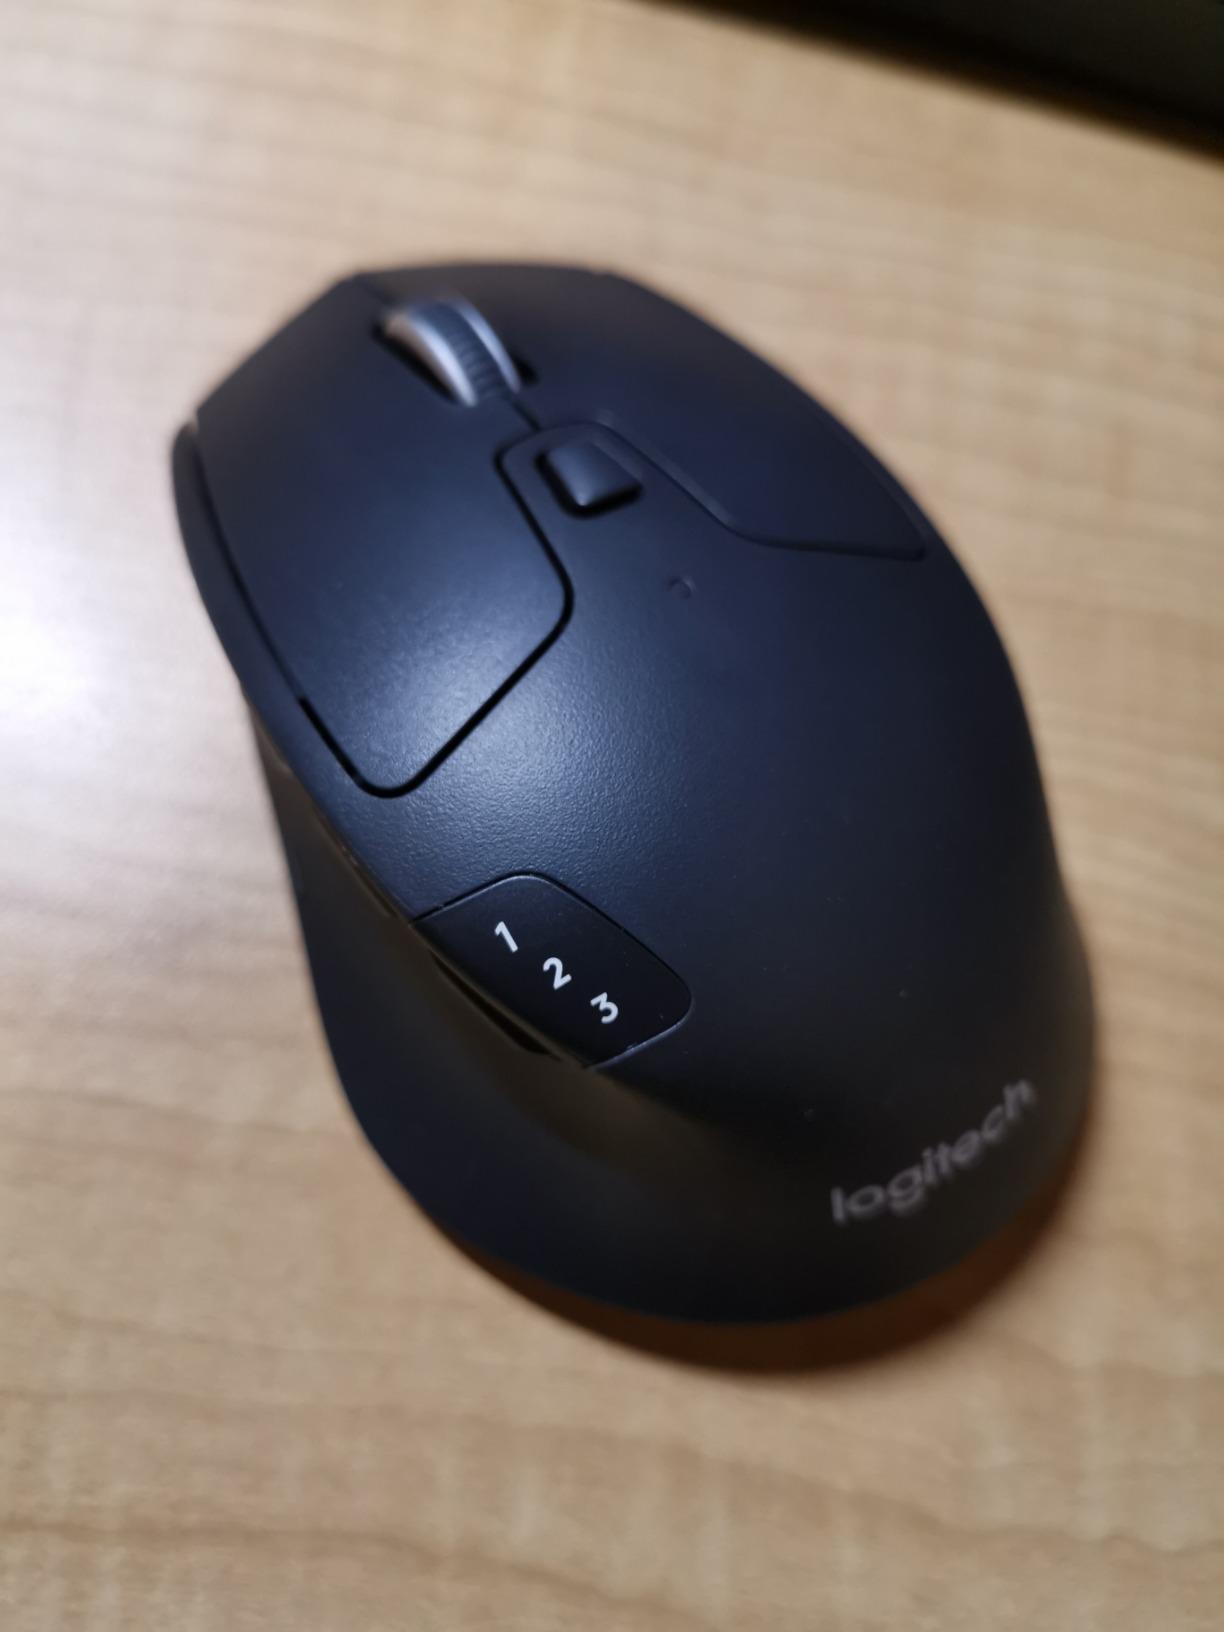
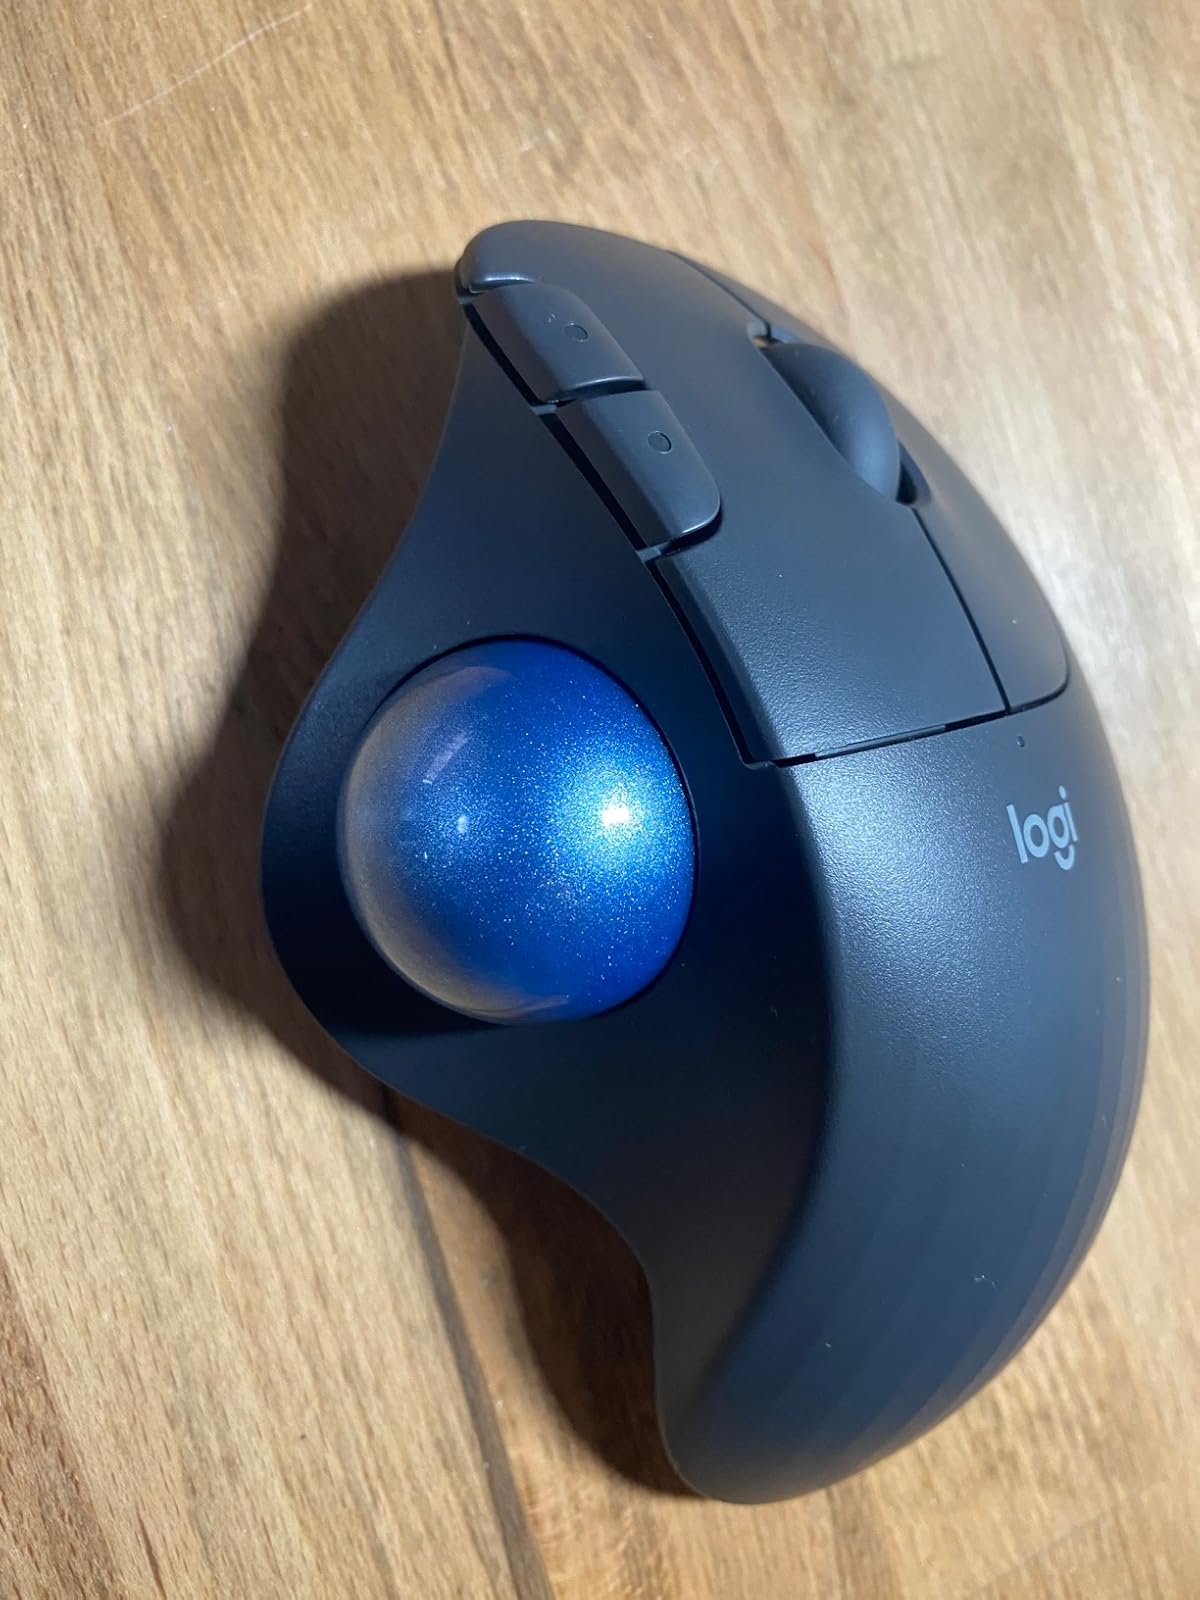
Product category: mouse
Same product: no